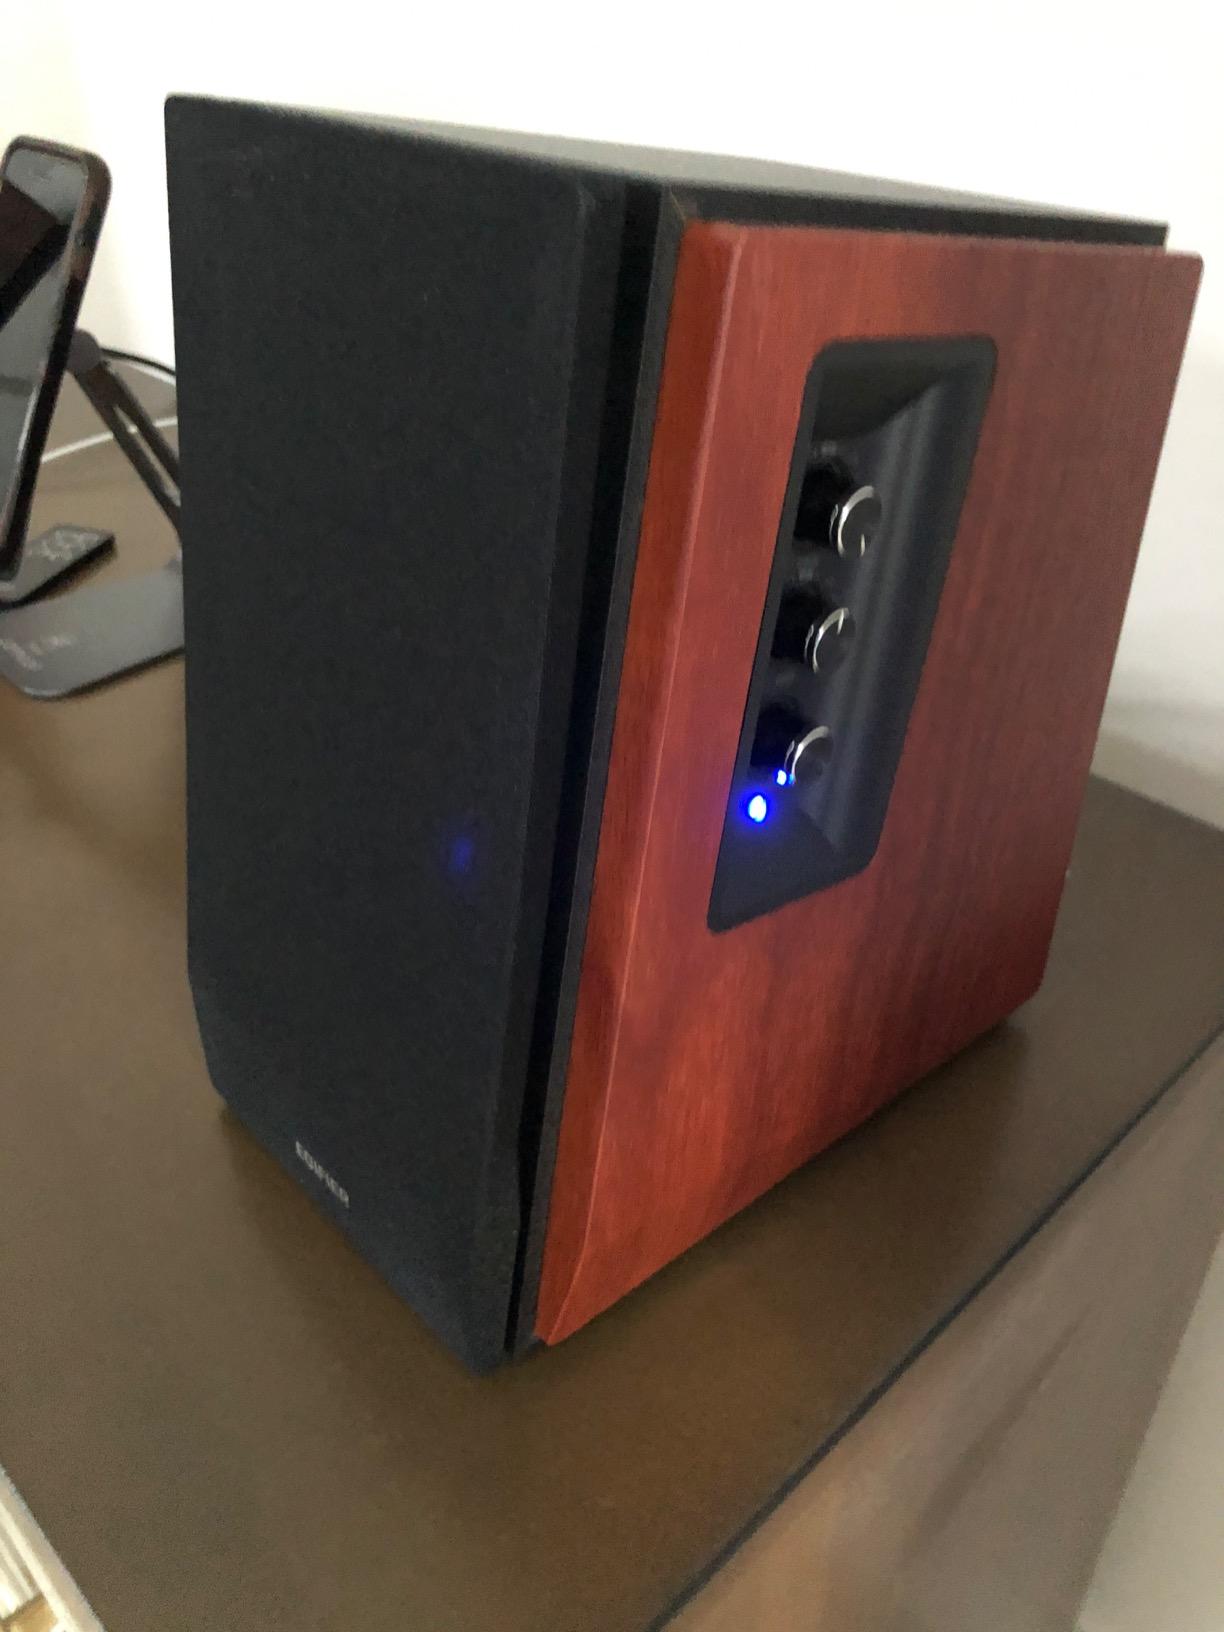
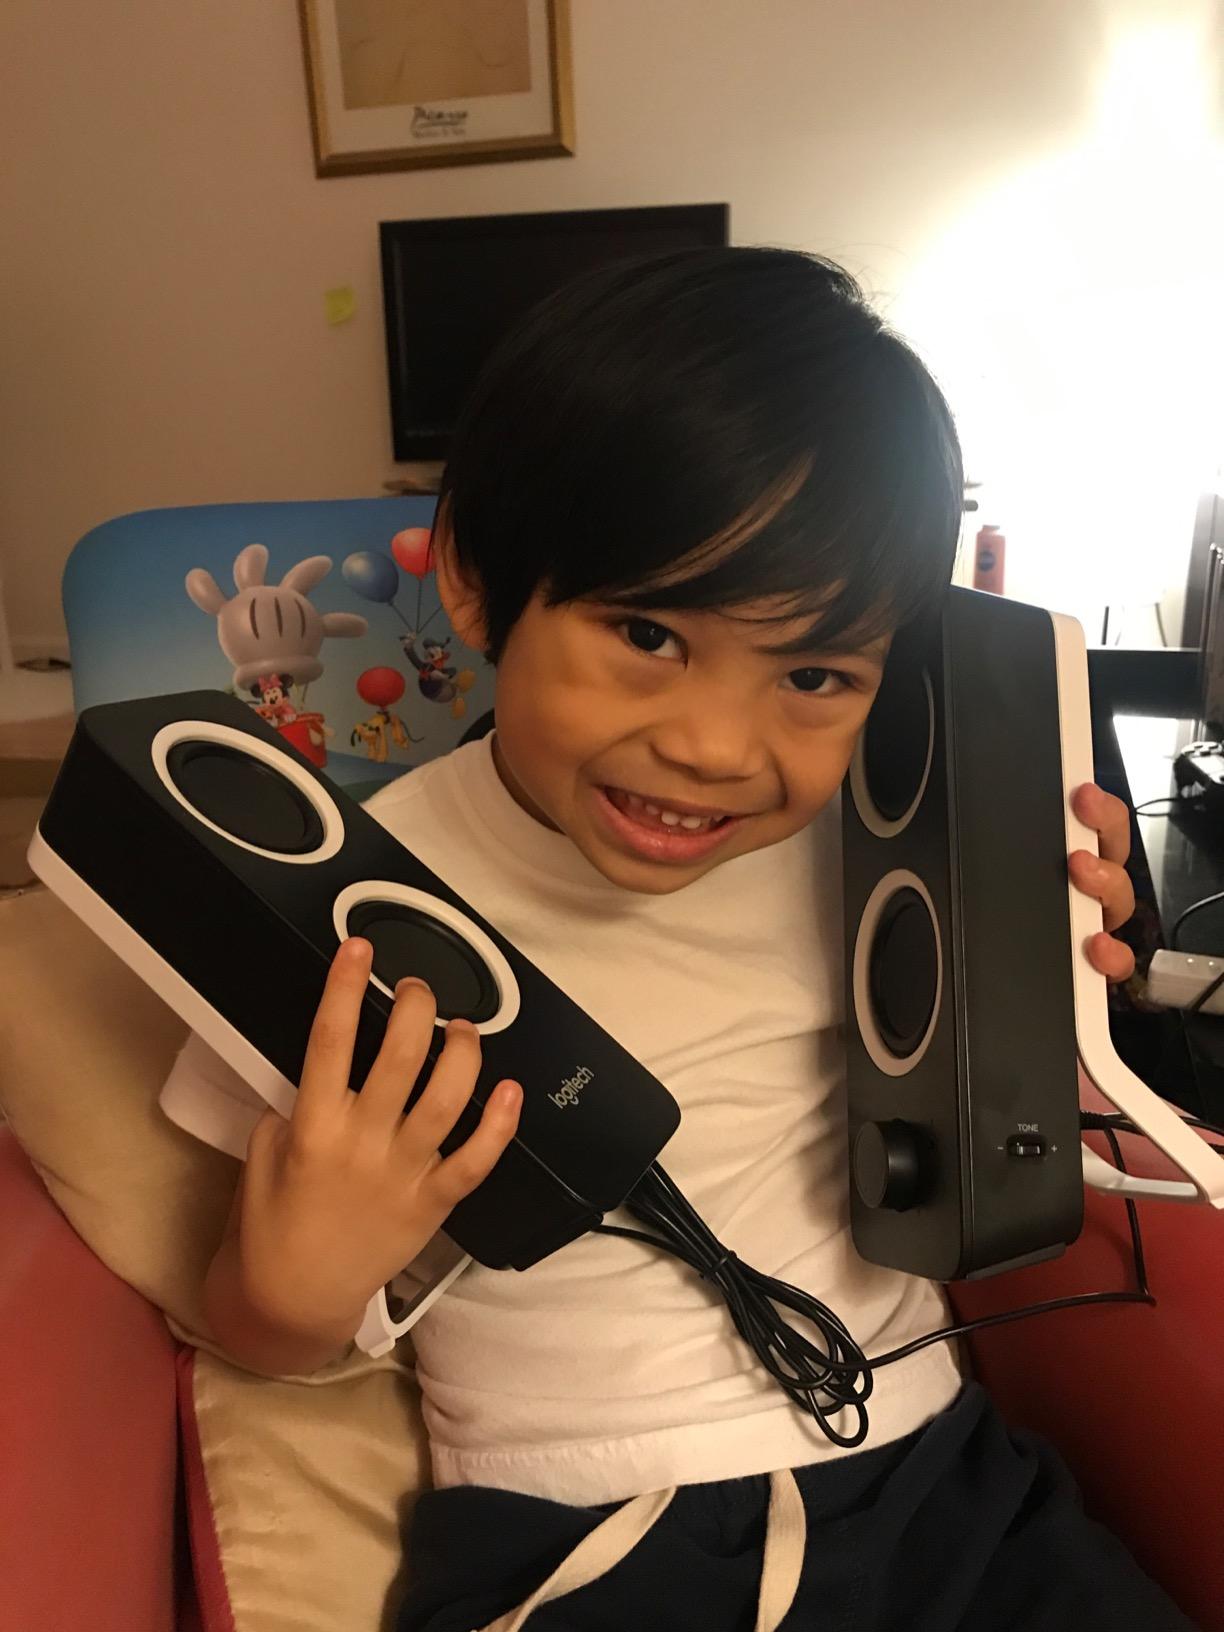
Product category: speaker
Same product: no